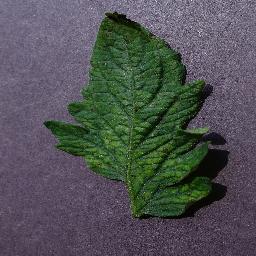
Label: Tomato___Tomato_mosaic_virus